Utah Sports Hall of Fame

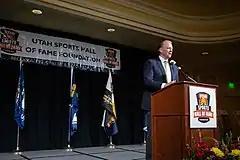
Dave Checketts at Utah Sports Hall of Fame Foundation

The Utah Sports Hall of Fame is an athletics hall of fame in the U.S. state of Utah. The Utah Sports Hall of Fame Foundation, organized in 1967 as The Old Time Athletes Association, was founded "to celebrate and preserve Utah's storied sports heritage." The charter class of 18 members was inducted in 1970 and included Jack Dempsey, Gene Fullmer, and Frank Christensen. Other inductees include professional basketball player Fred Sheffield (1975), Major League Baseball pitcher Kent Peterson (1977), and rodeo champion Earl W. Bascom (1985).